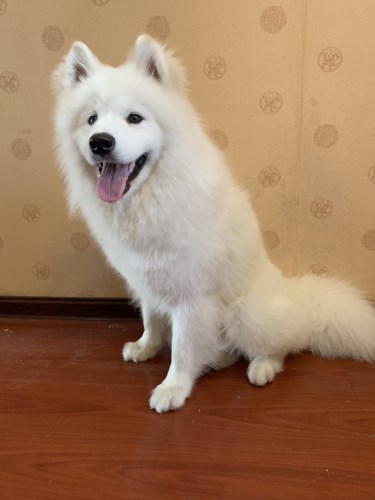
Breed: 2192-n000088-Samoyed